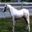
Label: horse